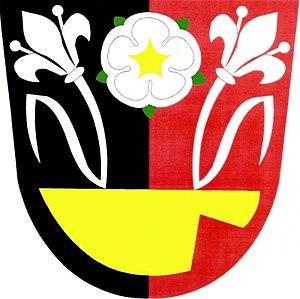
Krchleby est une commune du district de Šumperk, dans la région d'Olomouc, en République tchèque. Sa population s'élevait à 169 habitants en 2018.